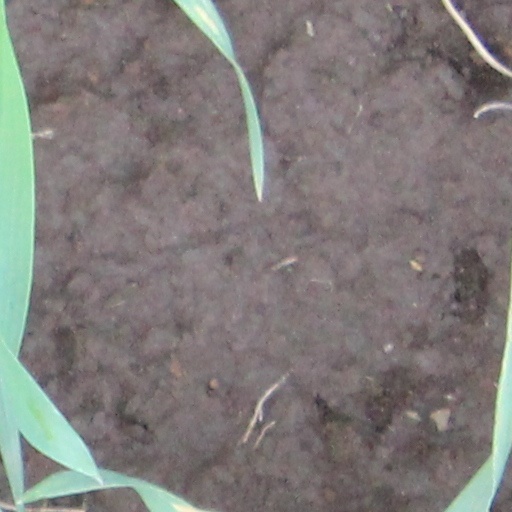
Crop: wheat